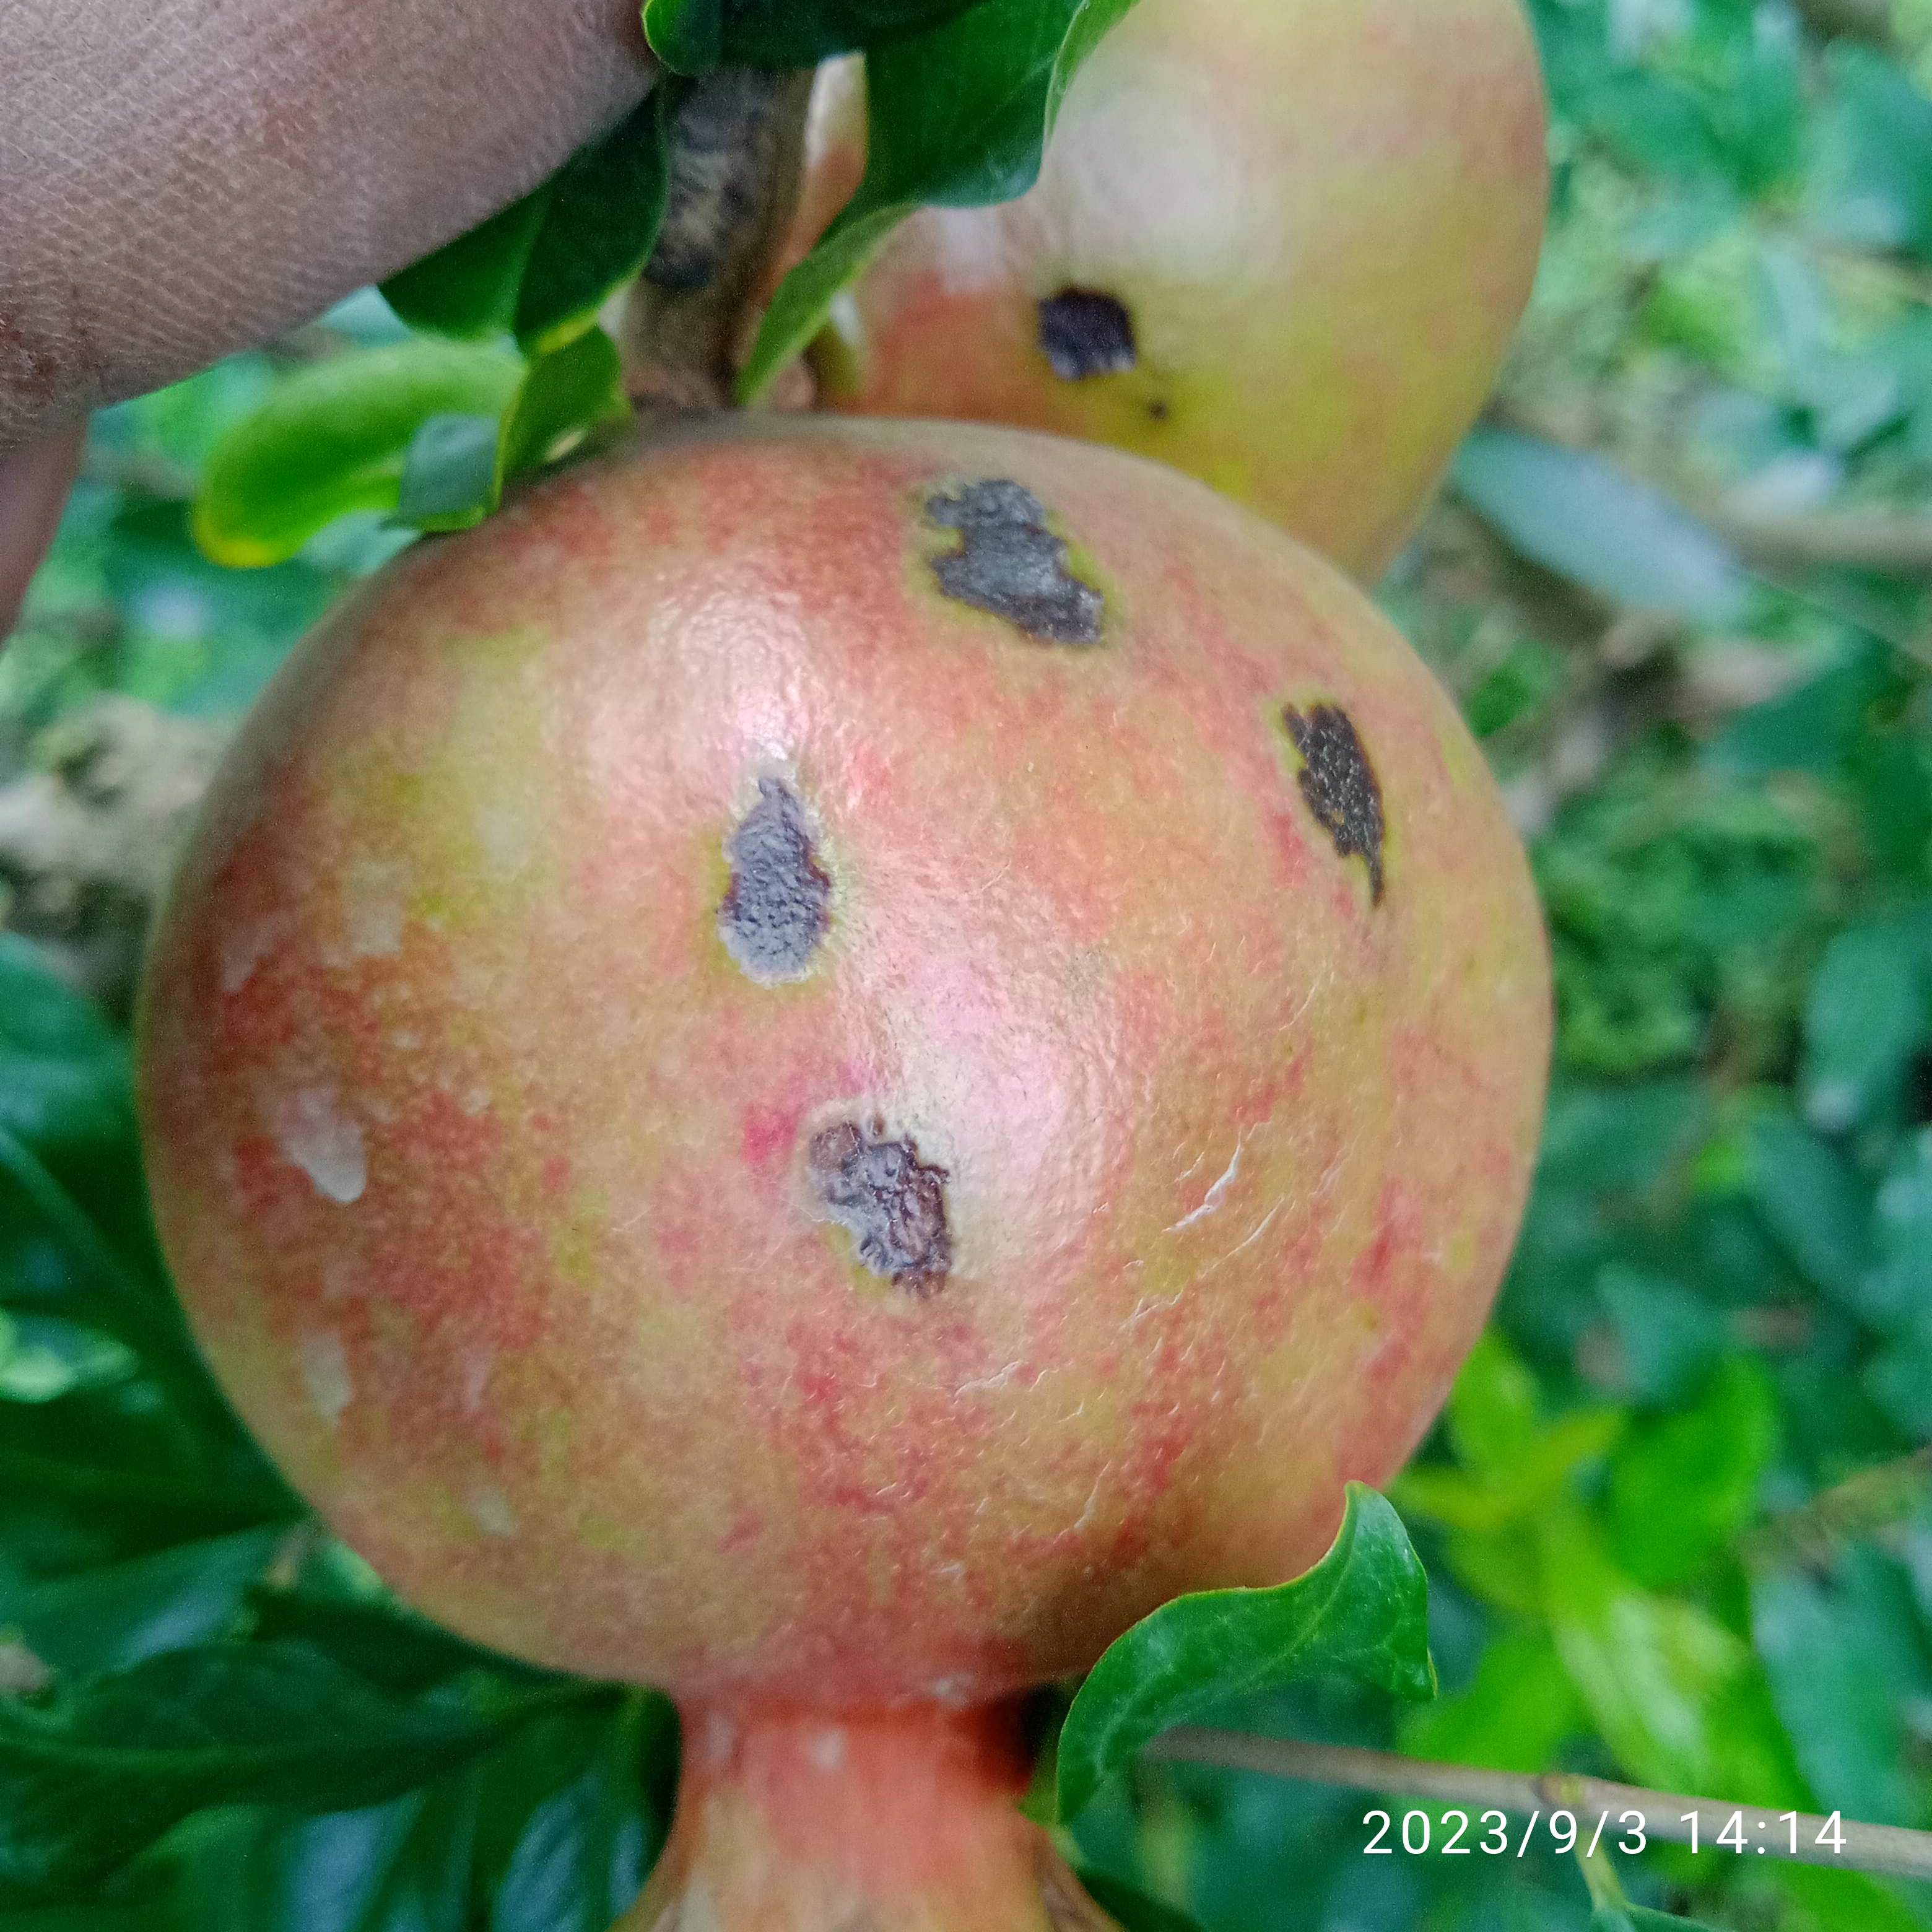
Label: Anthracnose